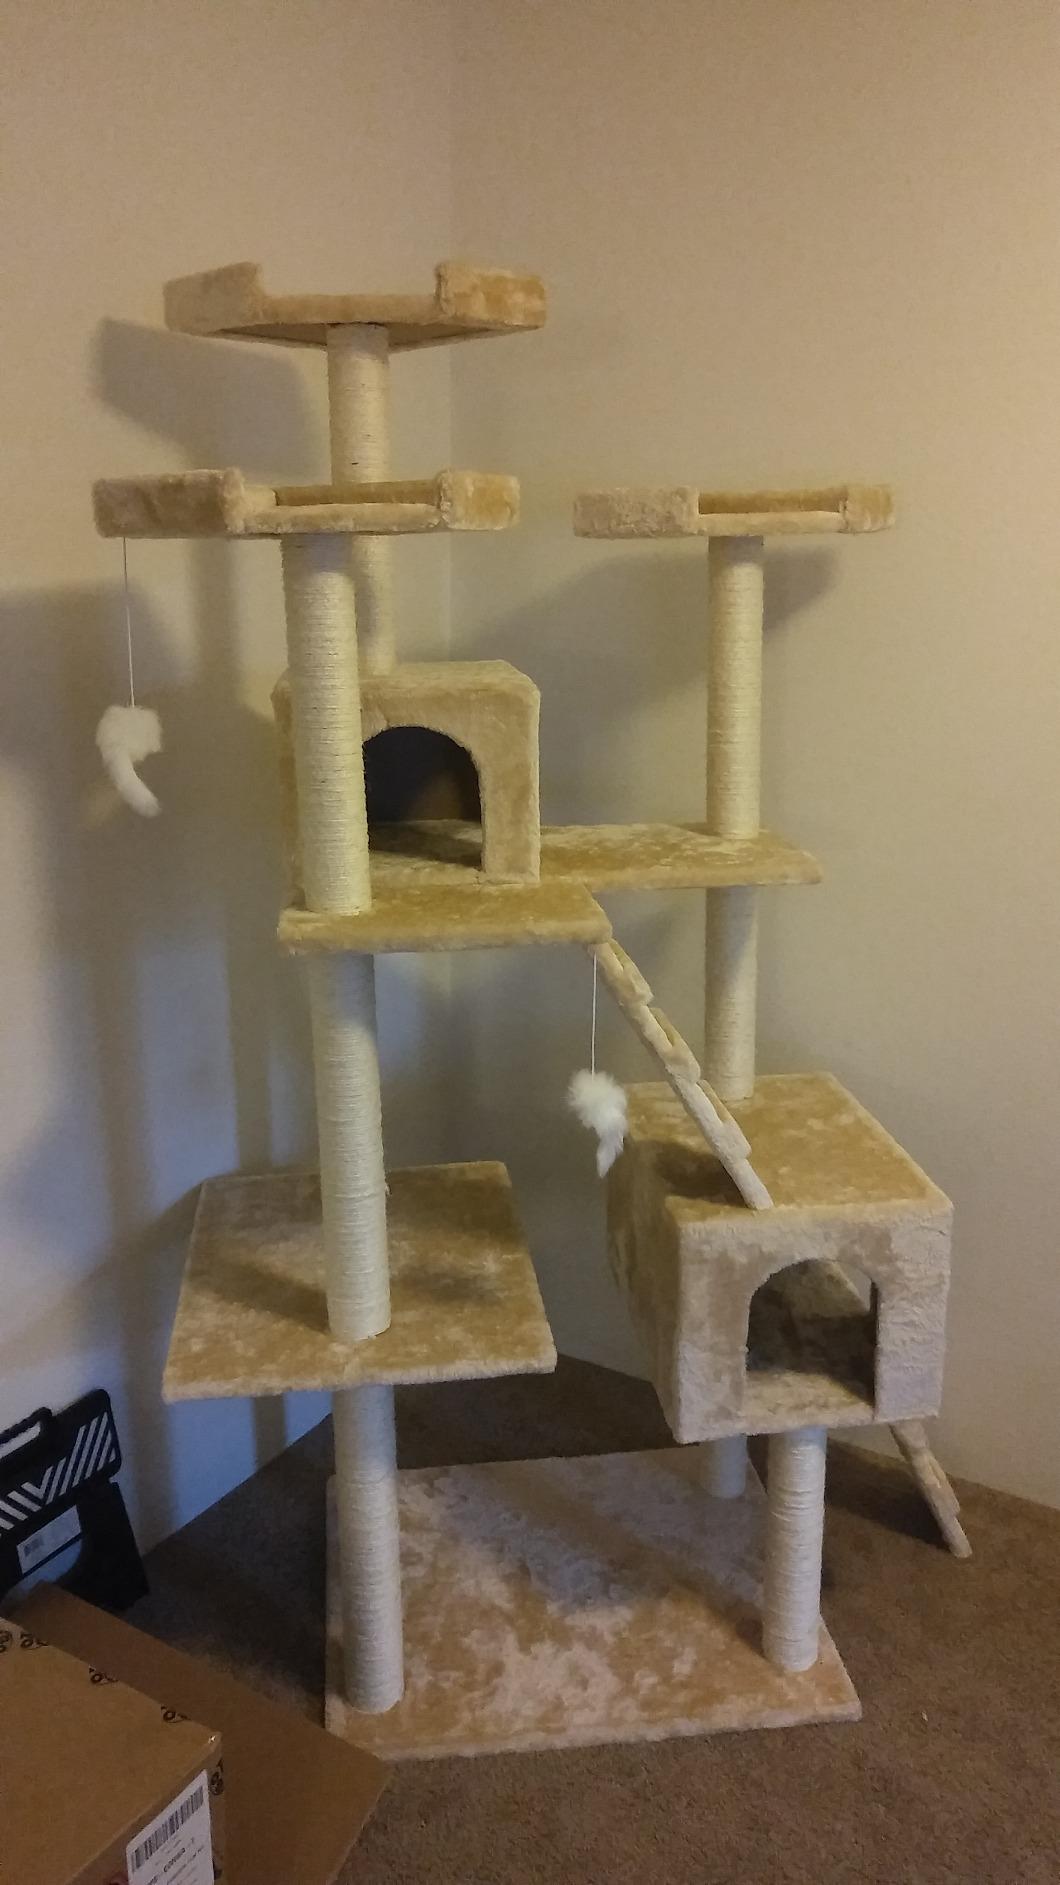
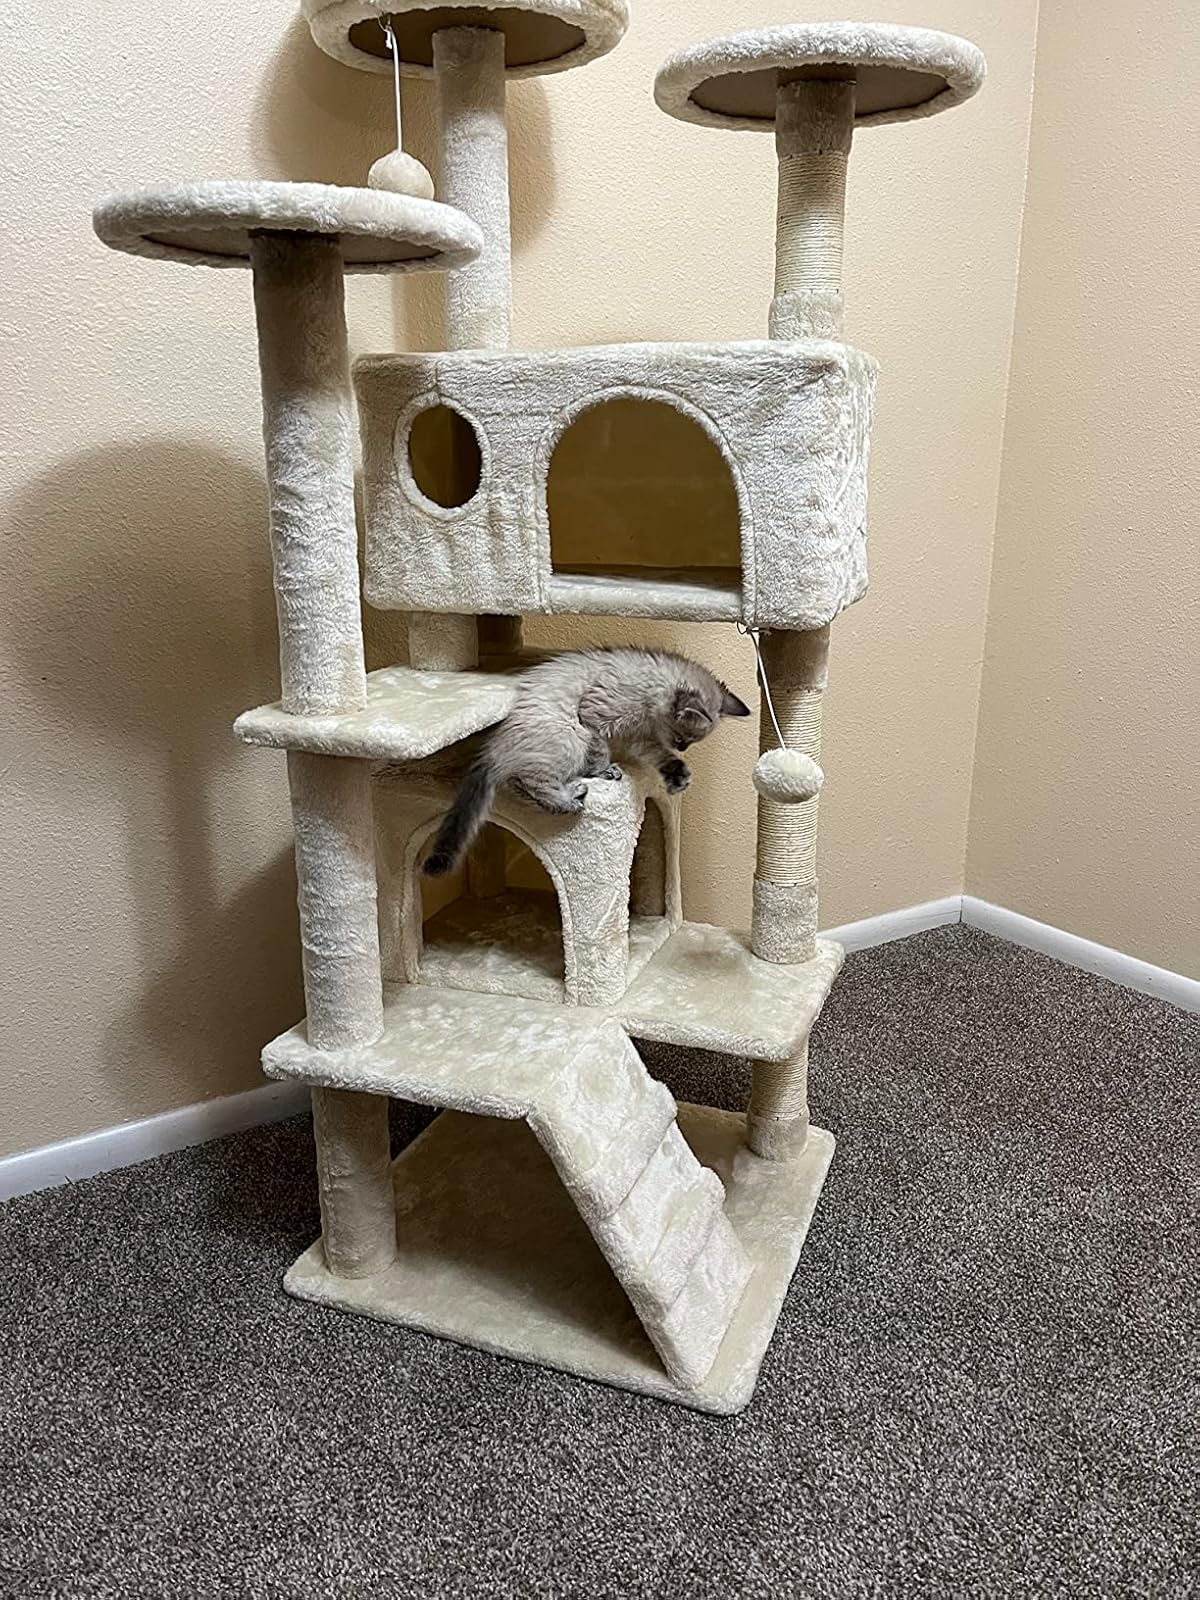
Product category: items_cat tree
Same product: no